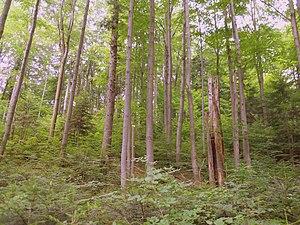
Parc national des Poloniny est un des parcs nationaux slovaque. Il est connu en particulier pour ses Forêts primaires de hêtres.